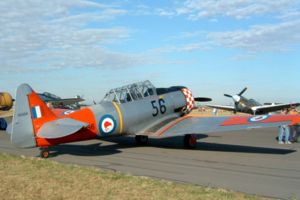
North American Aviation T-6 Texan / Varianter / Harvard
Harvard IIA i New Zealands farver
North American Aviation T-6 Texan er et enmotors avanceret træningsfly som blev benyttet til at træne piloter fra United States Army Air Forces, United States Navy, Royal Air Force, og andre luftvåben fra det Britiske Commonwealth under 2. verdenskrig og indtil 1970'erne.